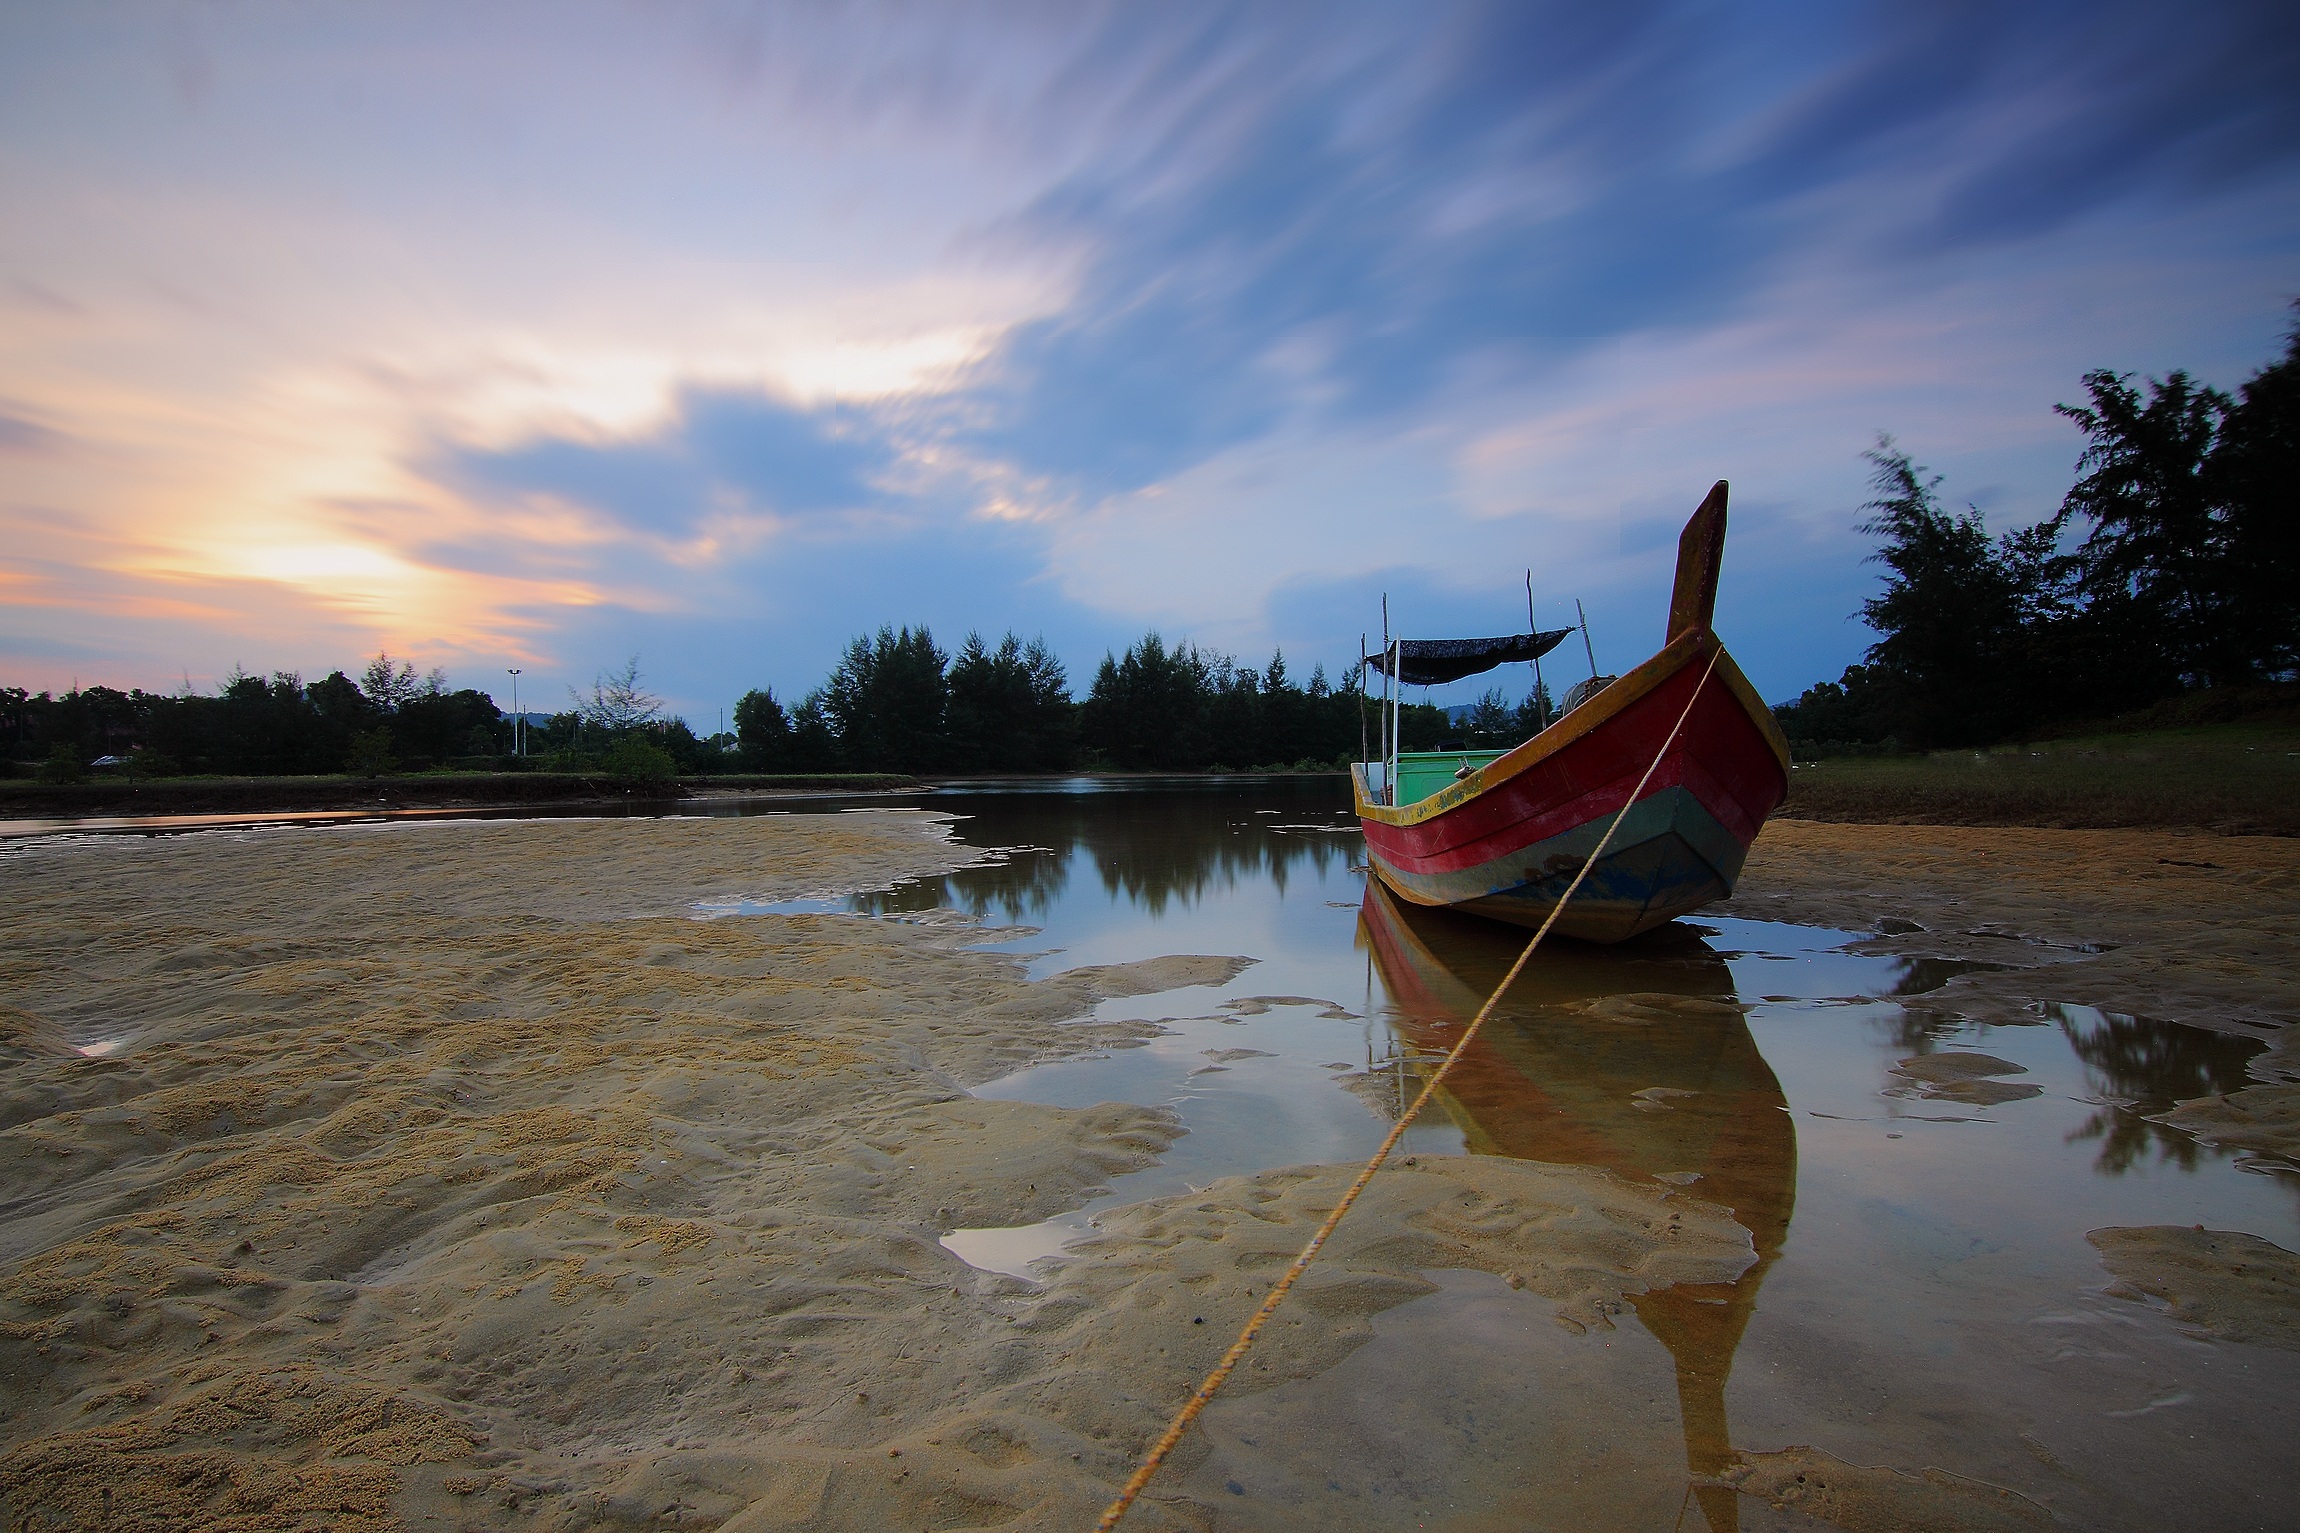
beach, landscape, sea, coast, water, sun, sunset, boat, morning, shore, wave, river, canoe, dusk, evening, paddle, reflection, vehicle, bay, tourism, outdoors, boating, watercraft, watercraft rowing